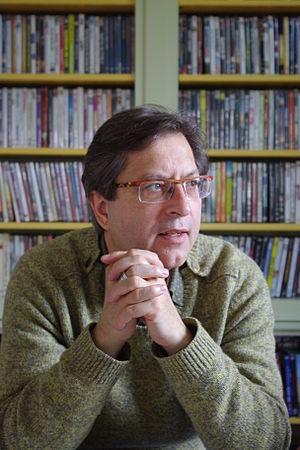
Portrait Laurent Cuniot 2013
Laurent Cuniot, né le 18 mai 1957 à Reims en France, est un compositeur, chef d'orchestre et pédagogue français. Après avoir été professeur de composition liée aux nouvelles technologies au Conservatoire national supérieur de musique et de danse de Paris et producteur d'émissions publiques à Radio-France, il conduit depuis 2000 une double carrière de compositeur et de chef d'orchestre. Directeur musical de TM+, ensemble orchestral de musique d'aujourd'hui implanté à Nanterre en Ile-de-France, il se consacre à la diffusion et à la valorisation de la création musicale contemporaine.